Lucozade

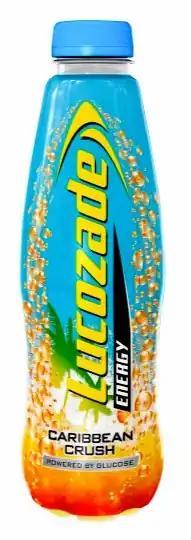
Lucozade Caribbean Crush

Lucozade is a British brand of soft drinks and energy drinks manufactured and marketed by the Japanese company Suntory. Created as "Glucozade" in the UK in 1927 by a Newcastle pharmacist, William Walker Hunter (trading as W. Owen & Son), it was acquired by the British pharmaceutical company Beecham's in 1938 and sold as Lucozade, an energy drink for the sick. Its advertising slogan was "Lucozade aids recovery". It was sold mostly in pharmacies up until the 1980s before it was more readily available as a sports drink in shops across the UK.